Lee–Enfield

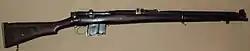
Ishapore 2A1

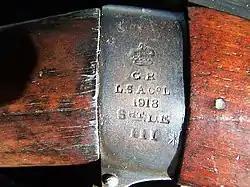
The wristguard markings on a 1918-dated short magazine Lee–Enfield Mk III* rifle's receiver manufactured by the London Small Arms Co. Ltd. The "G.R." under the crown stands for "George Rex" and refers to the reigning monarch at the time the rifle was manufactured.

During both World Wars and the Korean War, Lee–Enfield rifles were modified for use as sniper rifles. The Australian Army modified 1,612 Lithgow SMLE No. 1 Mk III* rifles by adding a heavy target barrel, cheek-piece, and a World War I era Pattern 1918 telescope, creating the "SMLE No. 1 Mk III* (HT)". (HT standing for "heavy barrel, telescopic sight), which saw service in the Second World War, Korea, and Malaya and was used for sniper training through to the late 1970s.